Kellie-Jay Keen-Minshull

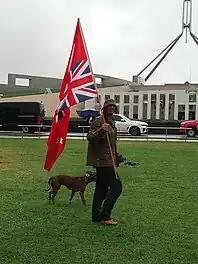
An attendee of Keen-Minshull's rally in Australia, 2023

In January 2023, Keen-Minshull announced plans to tour Australia and New Zealand in March. Stephen Bates, the Australian Greens' spokesperson for LGBTQIA+ communities, wrote to Immigration Minister Andrew Giles asking him to revoke Keen-Minshull's visa and posted the letter online with her name redacted. Keen-Minshull later said she was the subject of the letter. A petition also launched on Change.org to oppose the visa. By 18 February, the petition was removed to comply with Australia's defamation law. According to LGBTQIA+ rights activist Chris Johnson, who started the petition, there had been more than 11,167 signatures.